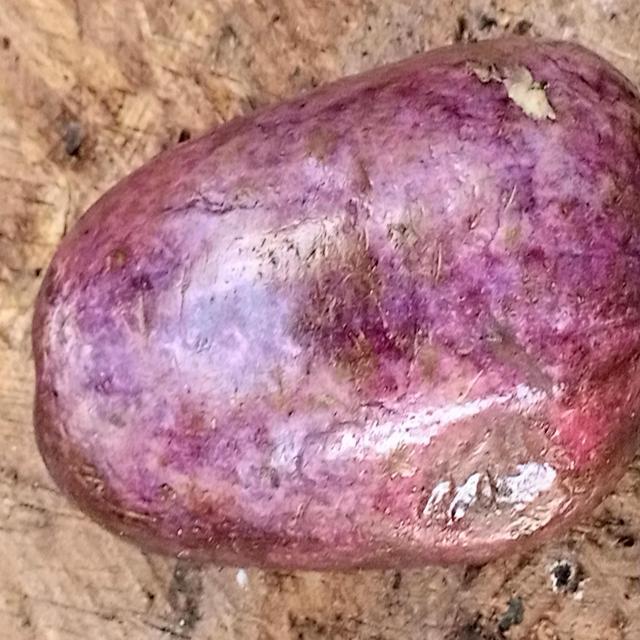
Plum grade: rotten